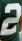
Number: 2